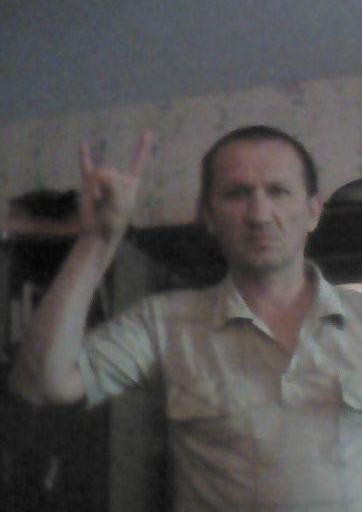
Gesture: rock